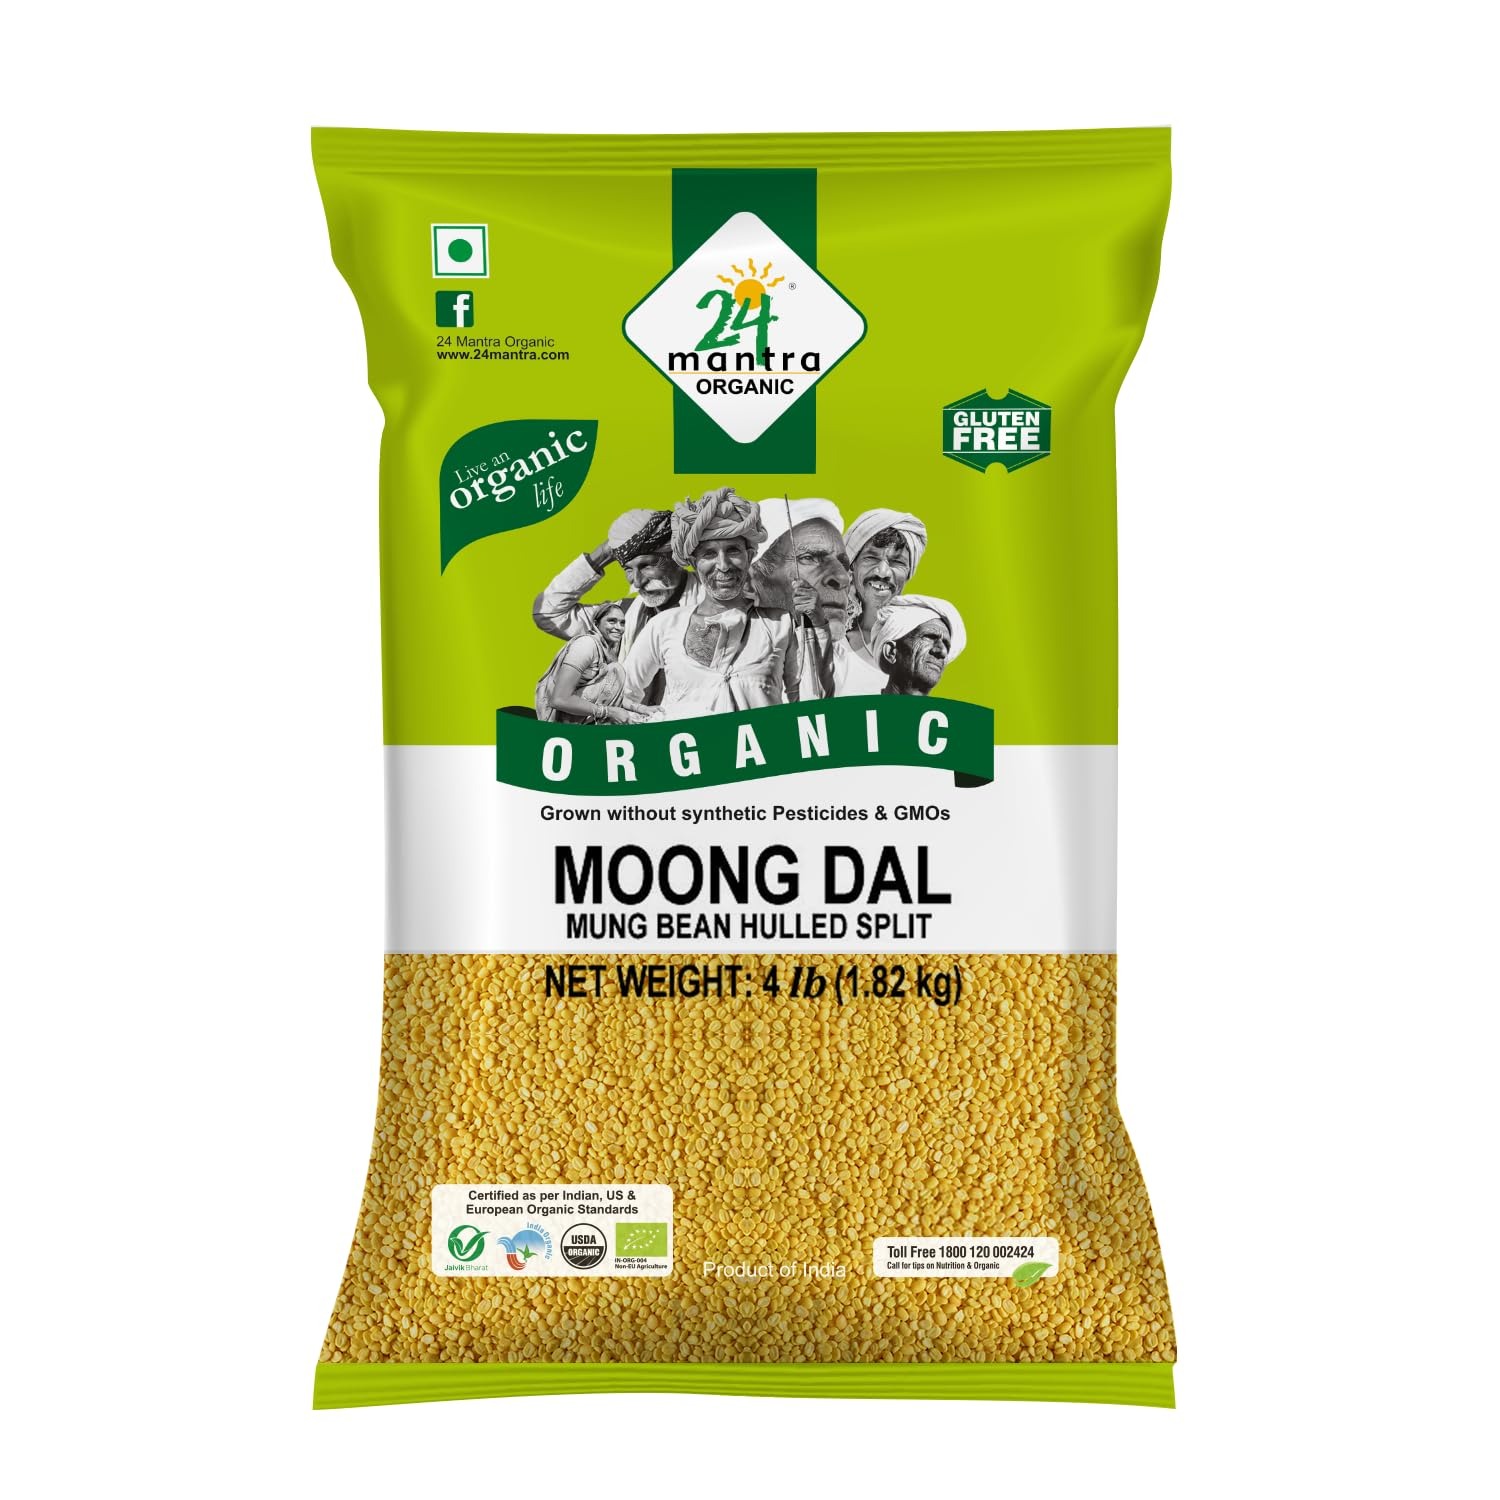
Item Name: 24 MANTRA Organic Moong Dal - Usda Certified Organic - European Union Certified Organic - Pesticides Free - Adulteration Free - Sodium Free (4 Pound (Pack Of 1) Yellow)
Bullet Point 1: Low fat content
Bullet Point 2: Easy to digest
Bullet Point 3: 100% Vegetarian
Bullet Point 4: Can be used to make soups
Value: 63.9693
Unit: Ounce

Price: 25.98